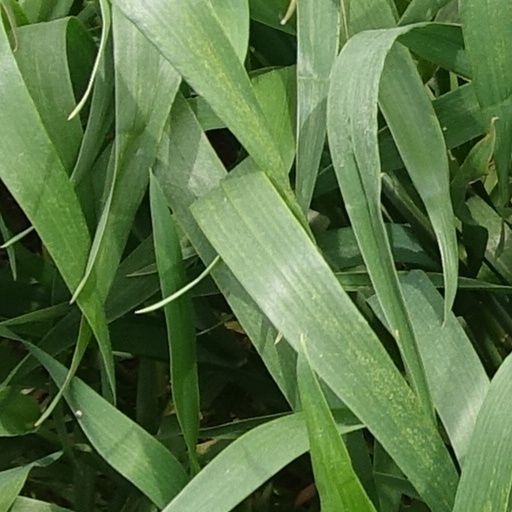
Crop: wheat